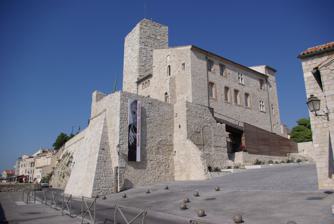
Building: Musée Picasso (Antibes)
Country: France
Year built: 1925
Museum in Antibes, France 43°34′51″N 7°7′42″E / 43.58083°N 7.12833°E / 43.58083; 7.12833 Musée Picasso, in Antibes The Musée Picasso , formerly the Château Grimaldi at Antibes , is built upon the foundations of the ancient Greek town of Antipolis. Antibes is a resort town in the Alpes-Maritimes department in southeastern France , on the Mediterranean Sea . The castle has been classified as a historical monument since April 29, 1928. History The Château Grimaldi is built upon the foundations of the ancient Greek town of Antipolis. The château was originally built in the late fourteenth century as the residence of the town's feudal lords Marc and Luc Grimaldi, scions of the famous Grimaldi Dynasty . In the early 17th century, the Grimaldis moved to Monaco and the château was acquired by Henry IV in 1608. It then served as the residence of the local governor for nearly two centuries. During the French Revolution it was seized by the revolutionary authorities and was converted for use as a town hall ; it remained in municipal use until the council relocated to a purpose-built Hôtel de Ville in Cours Masséna in 1828. After the Bourbon Restoration , the château was converted into a barracks. The terrace of the museum In 1925, the château was acquired by the City of Antibes and became known as the Grimaldi Museum, and for six months in 1946, it was the home of the famous artist Pablo Picasso . Picasso himself donated works to the museum, altogether 23 paintings and 44 drawings, most notably his paintings La Chèvre (sculpture) and La Joie de vivre . The museum was renamed the Musée Picasso in December 1966. Following her death in 1986, Picasso's second wife Jacqueline bequeathed many works by Picasso to the museum. Two new galleries were established on the ground floor, funded by a donation from the Hans Hartung and Anna-Eva Bergman Foundation, in 2001. See also List of single-artist museums References